Removal of Kevin McCarthy as Speaker of the House

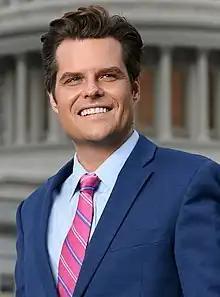
Representative Matt Gaetz led resistance to Kevin McCarthy and successfully filed a motion to recall him.

The 2022 midterm elections resulted in a narrow, 2-seat Senate majority for the Democratic Party and a narrow, 4-seat House of Representatives majority for the Republican Party. In the 118th Congress, the Freedom Caucus, a right wing congressional caucus, secured 45 House of Representatives seats. McCarthy, leader of the House Republican Conference, was elected speaker of the House after several days of voting as opposition—primarily led by members of the Freedom Caucus—mounted against him. McCarthy conceded to his opponents to negotiate their support for his speakership. In May 2023, McCarthy negotiated with President Joe Biden on a deal to resolve a debt-ceiling crisis and an imminent debt default. In response, Republicans, led by Gaetz, balked and blocked consideration of a bill protecting gas stoves against federal regulations. The mutiny left McCarthy with a political quagmire to either acquiesce to the insurgents, passing legislation that would face resistance in the Democratic-controlled Senate, or to negotiate with House Democrats, contending with a potential ousting.